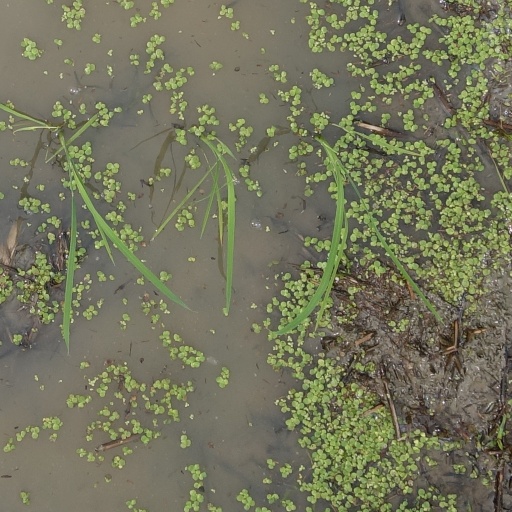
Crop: rice